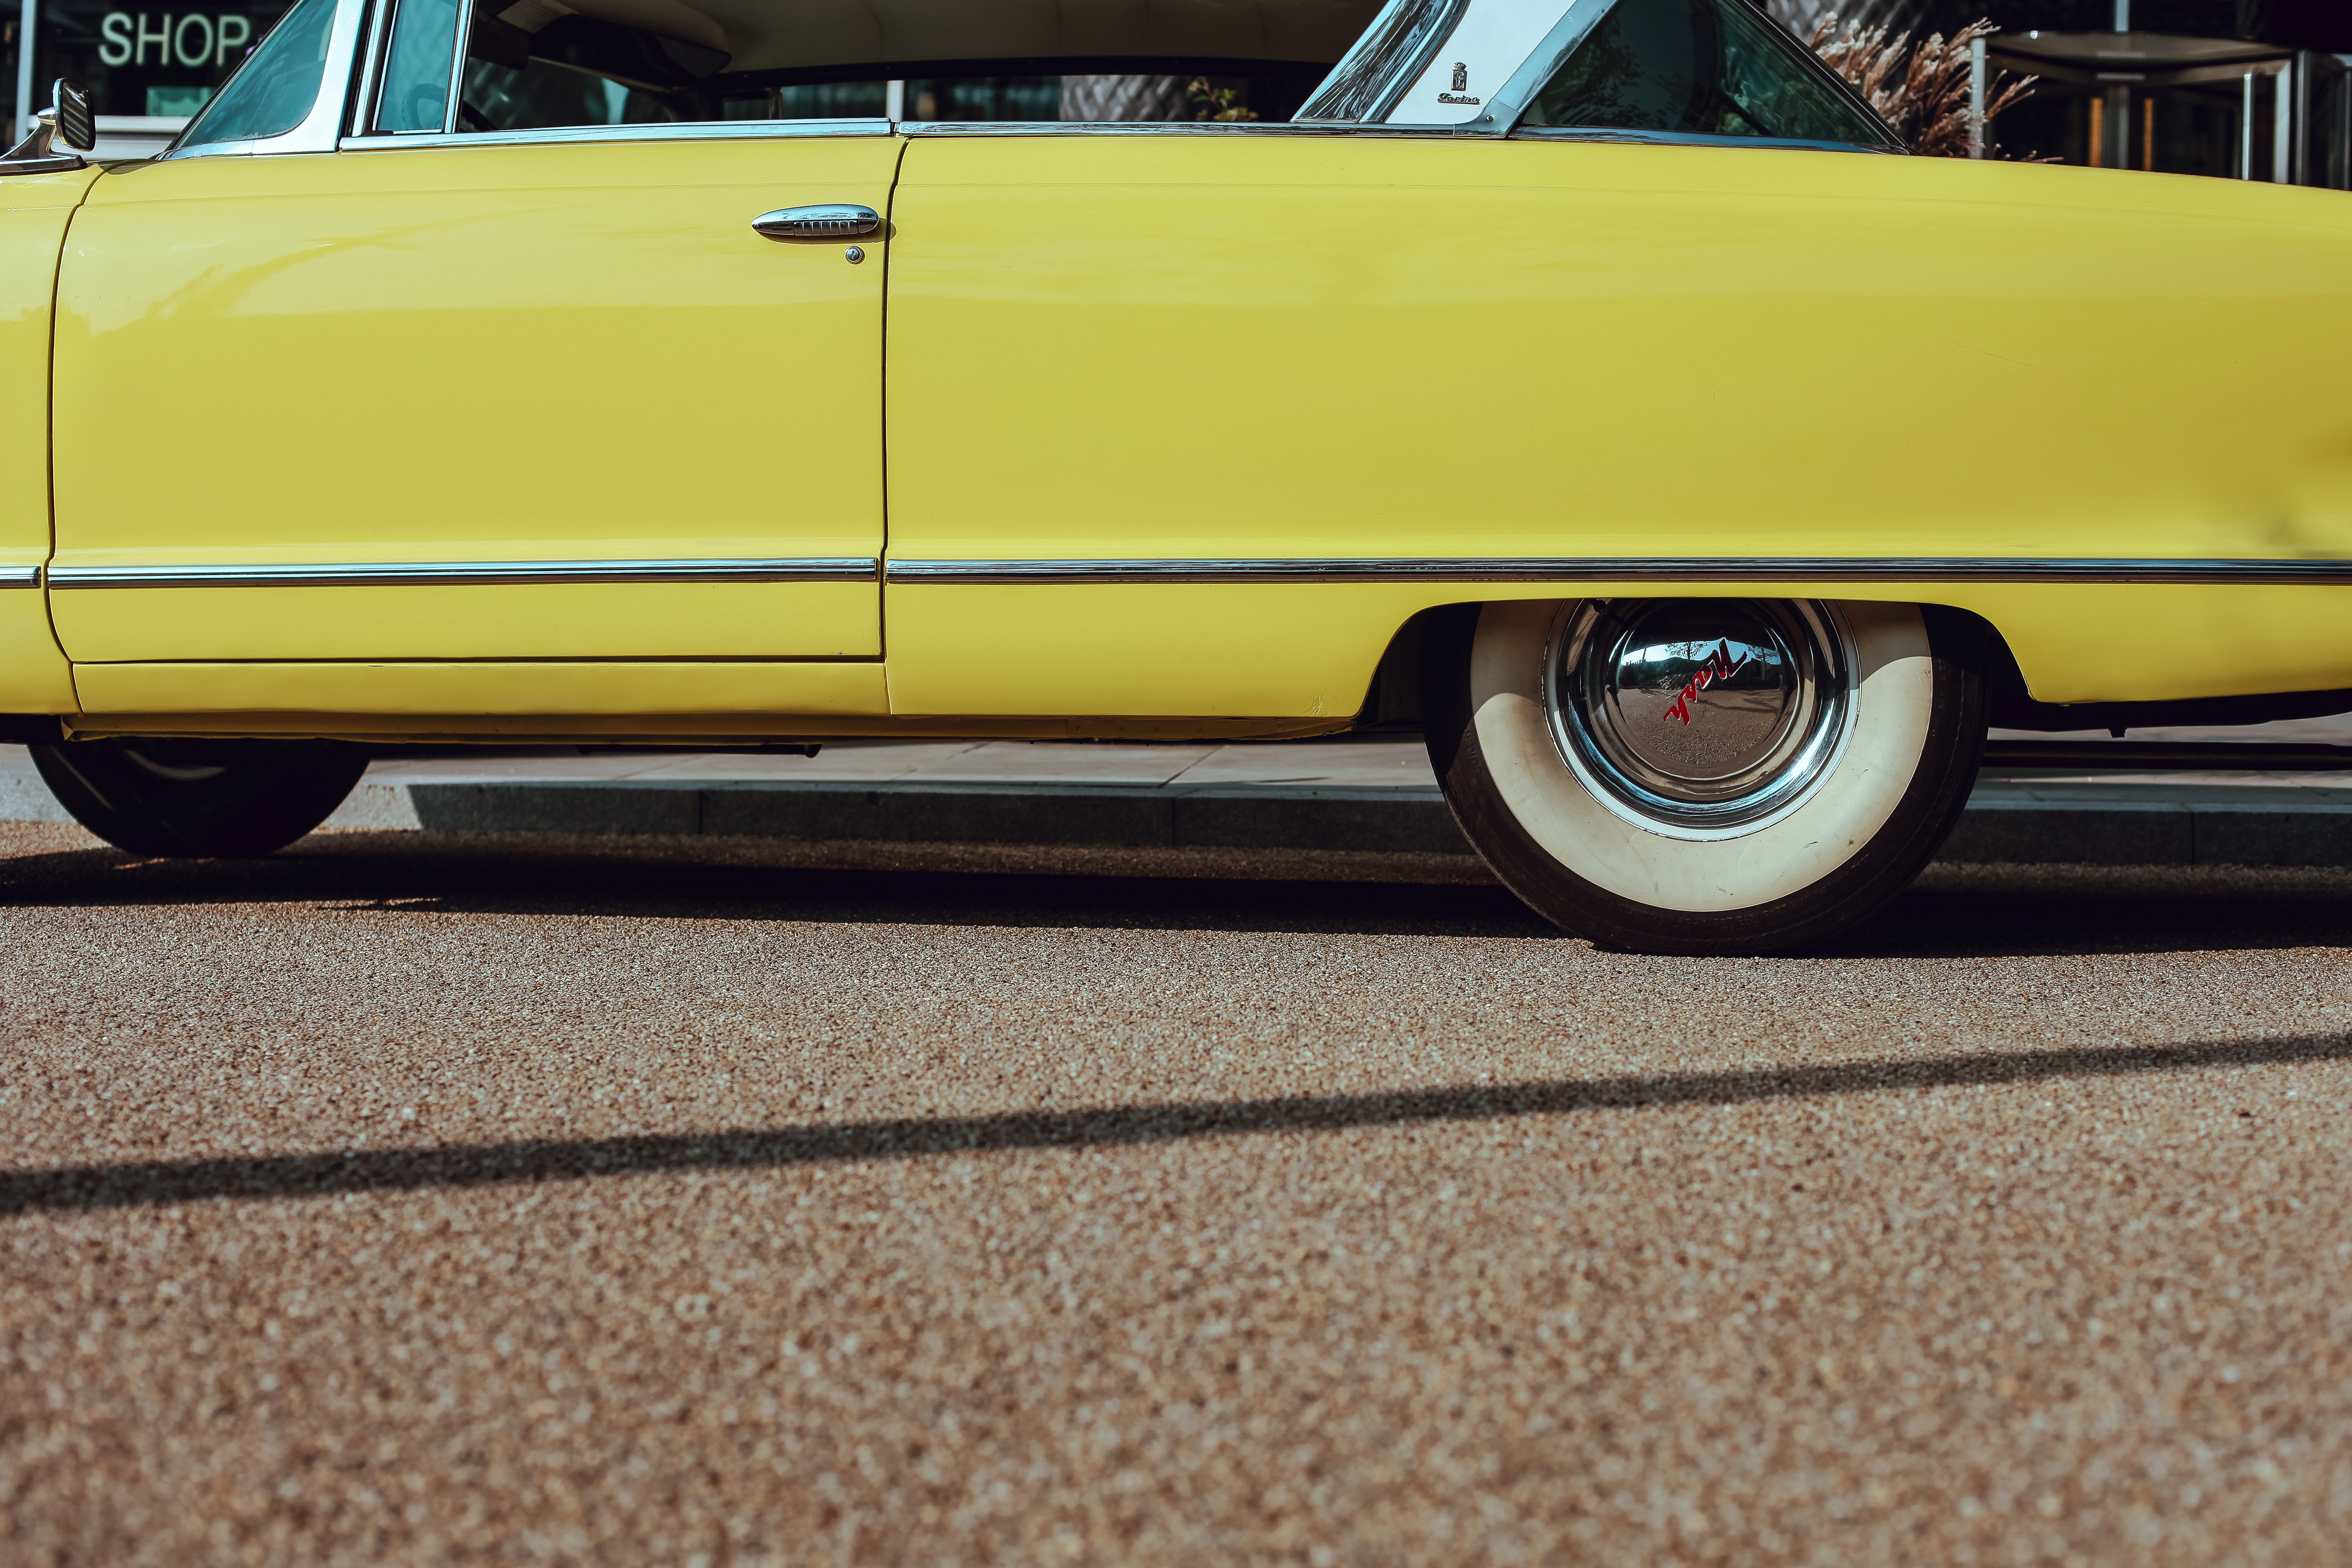
car, vintage, wheel, automobile, vehicle, yellow, classic car, motor vehicle, vintage car, bumper, sedan, antique car, land vehicle, automobile make, automotive exterior, compact car, luxury vehicle, full size car